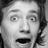
Emotion: surprise